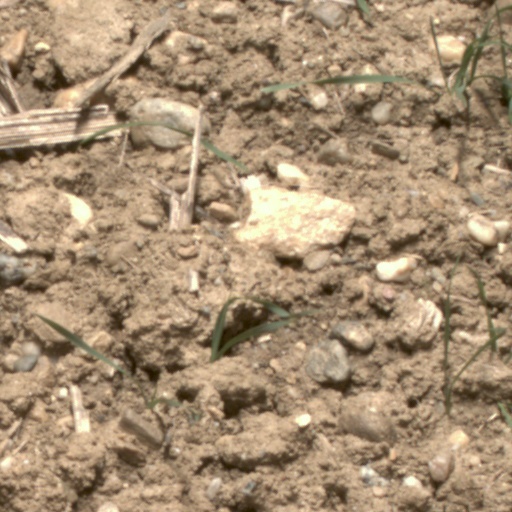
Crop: wheat